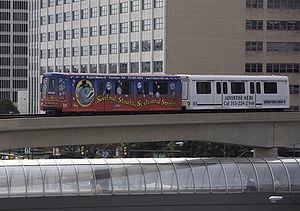
Le Detroit People Mover est un moyen de transport hectométrique, d'une longueur de 4,7 kilomètres, utilisé sur un circuit composé d'une seule voie circulant à travers le quartier d'affaires de Détroit, dans le Michigan.